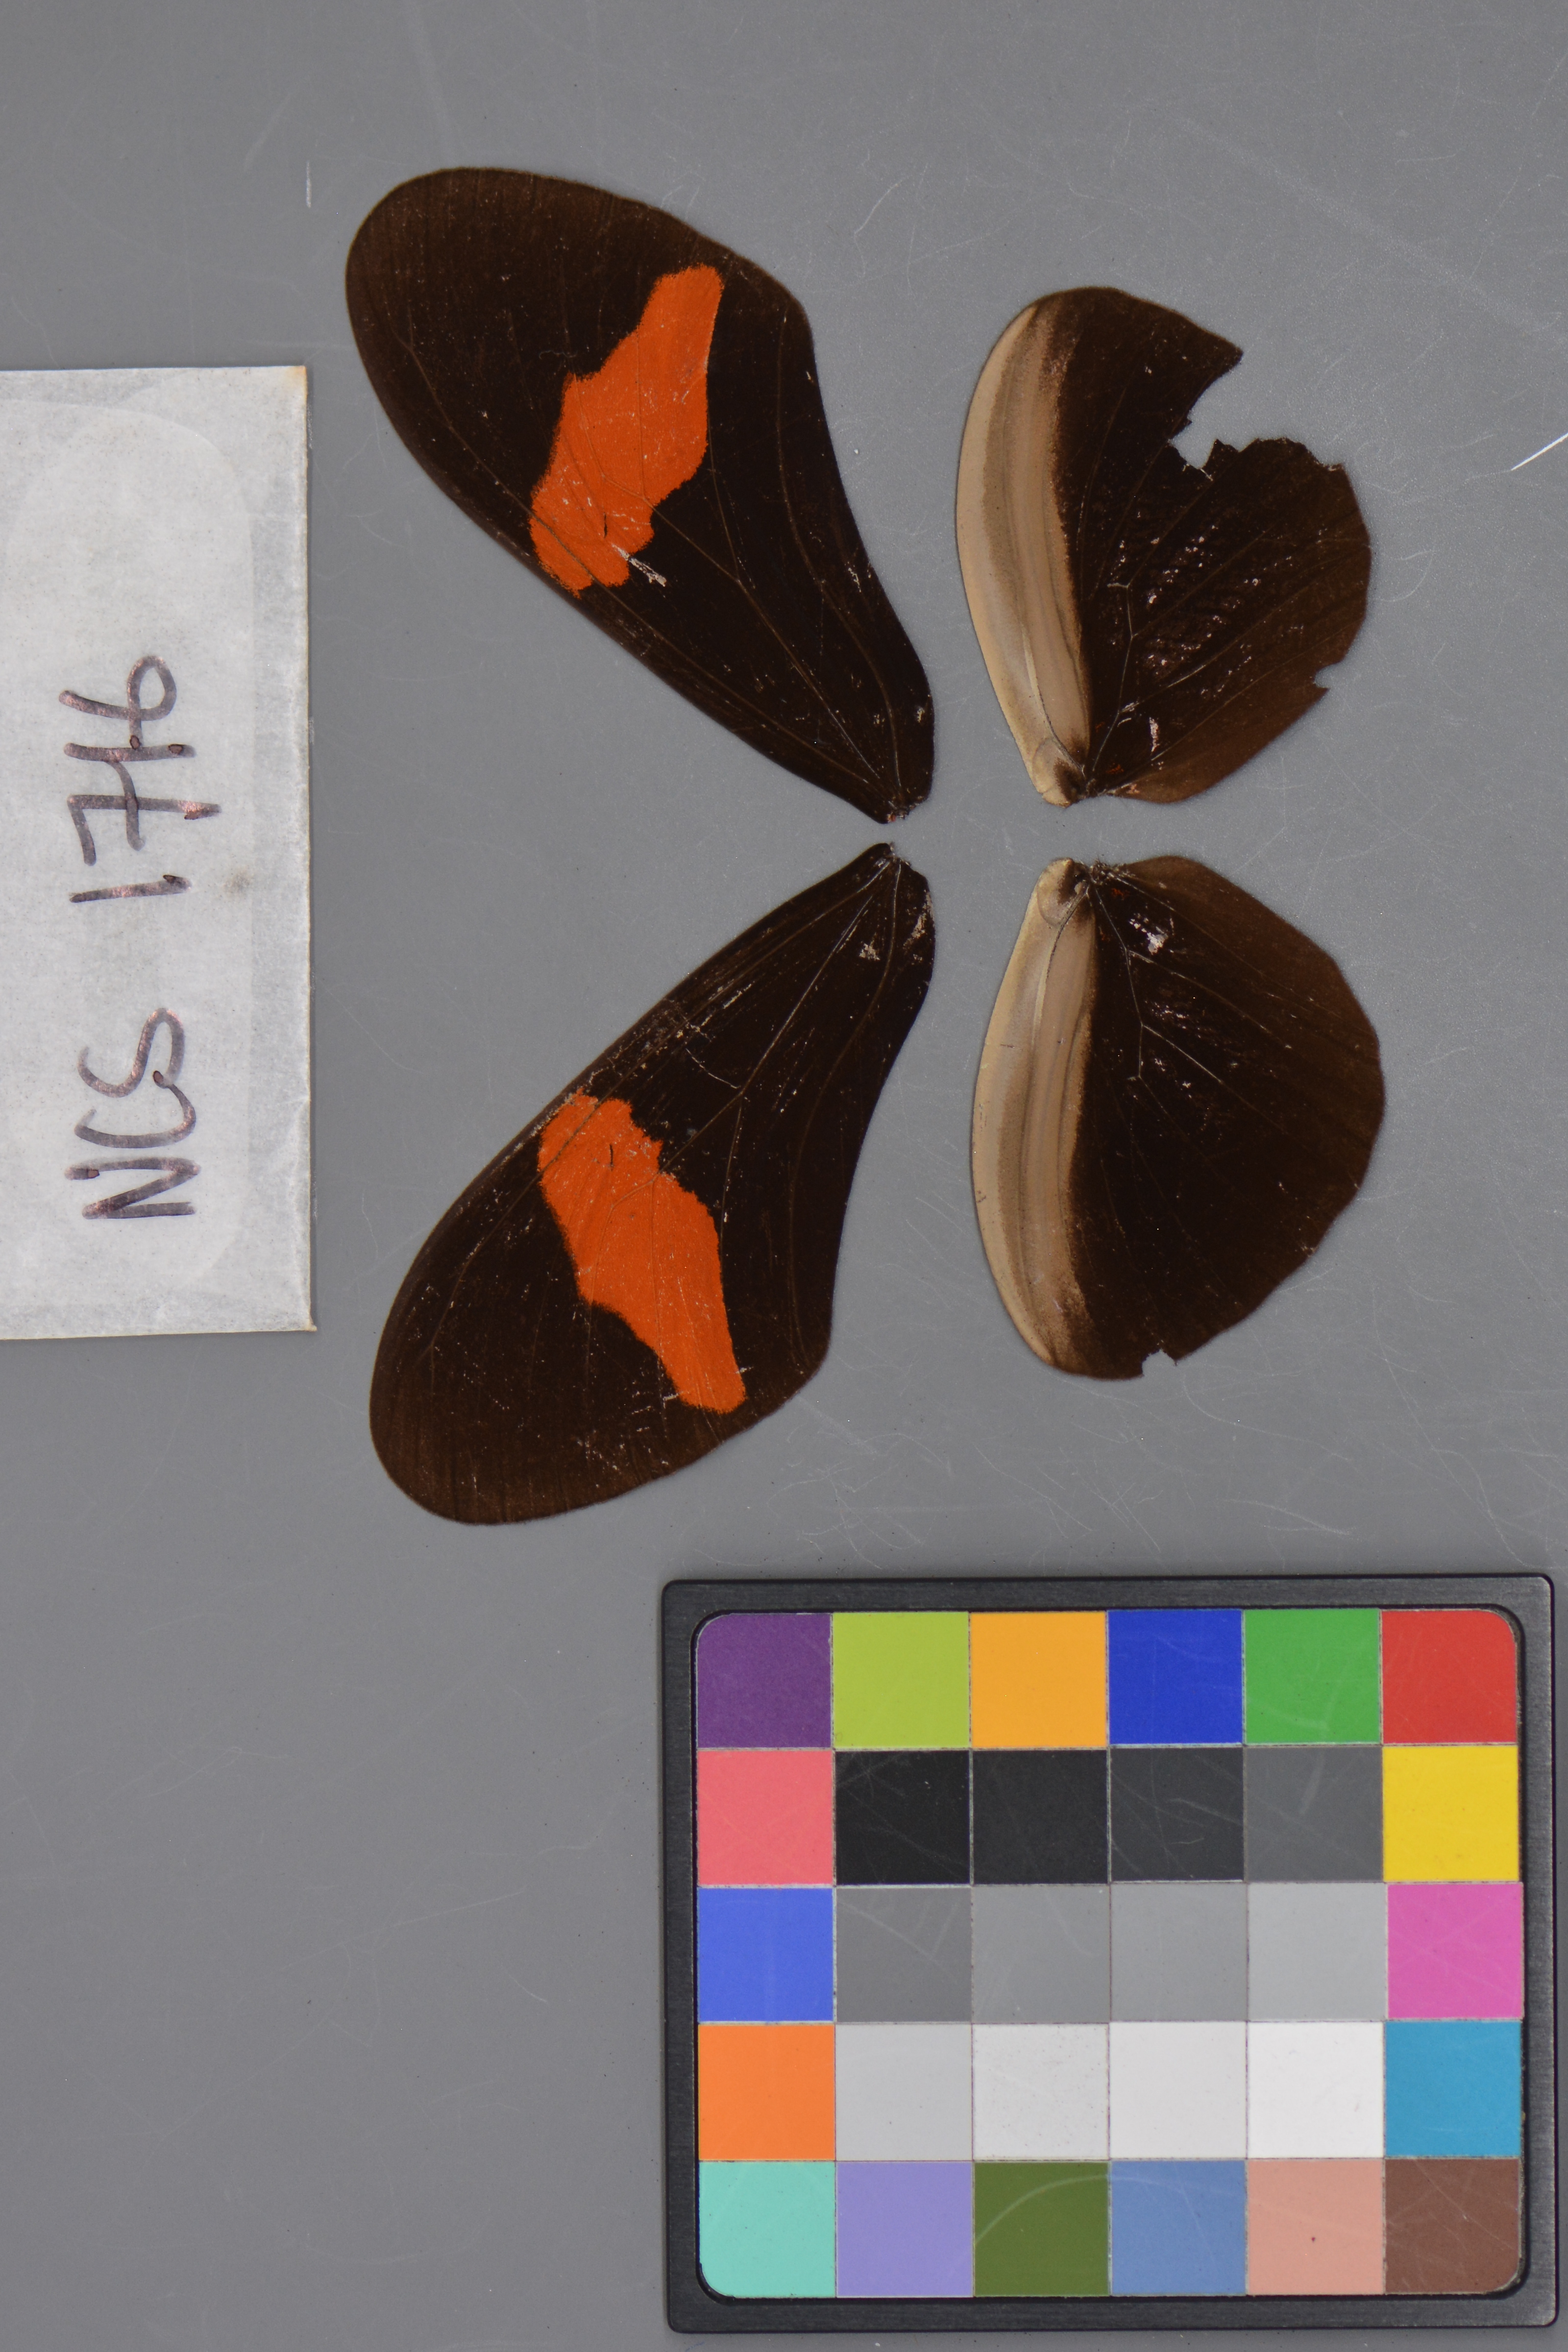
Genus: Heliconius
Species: erato
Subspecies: hydara
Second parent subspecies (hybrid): petiverana
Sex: male
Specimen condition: damaged
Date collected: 25-Oct-08